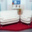
Label: couch